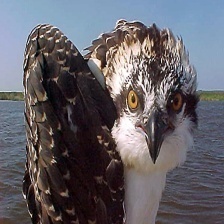
Species: OSPREY
Scientific name: PANDION HALIAETUS